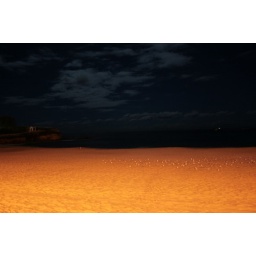
Coogee Beach at night under the glow from the street lamps